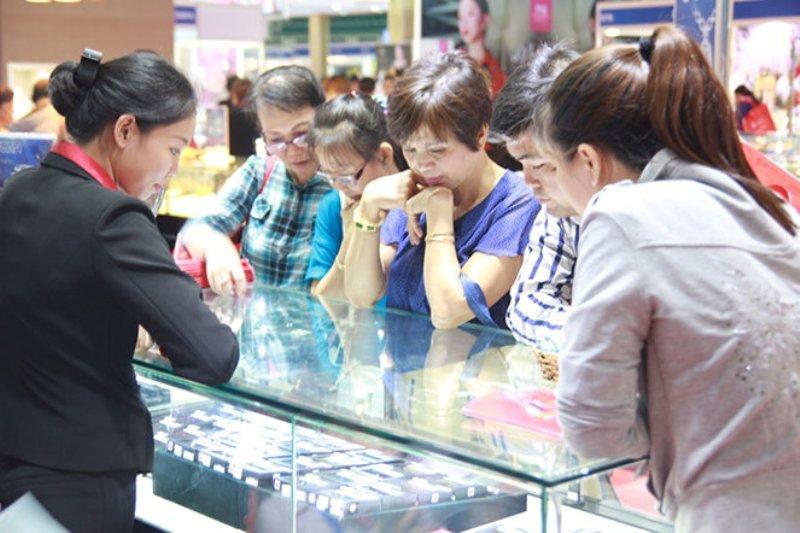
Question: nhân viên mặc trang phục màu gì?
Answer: nhân viên mặc trang phục màu đen